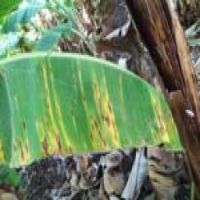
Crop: unknown
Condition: banana_panama_disease